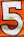
Number: 5